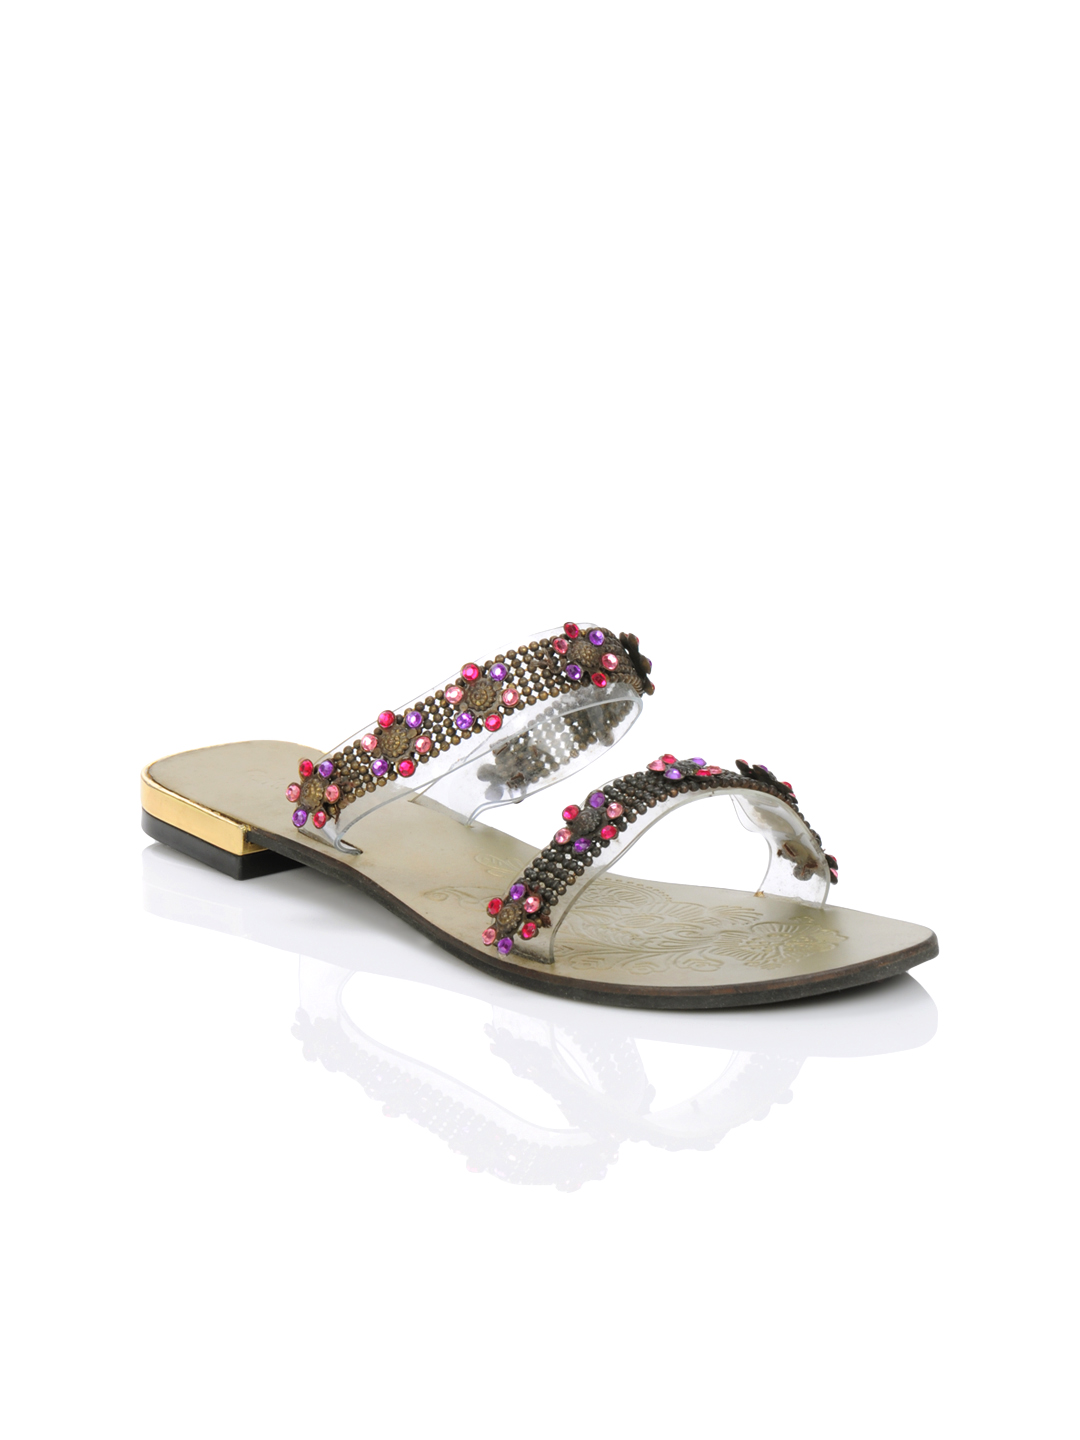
Catwalk Women Gold Flats
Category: Footwear / Shoes / Heels
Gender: Women
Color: Gold
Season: Winter 2015
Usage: Casual